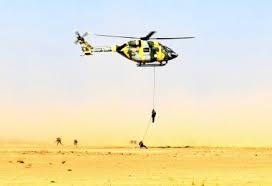
Label: BMP-2